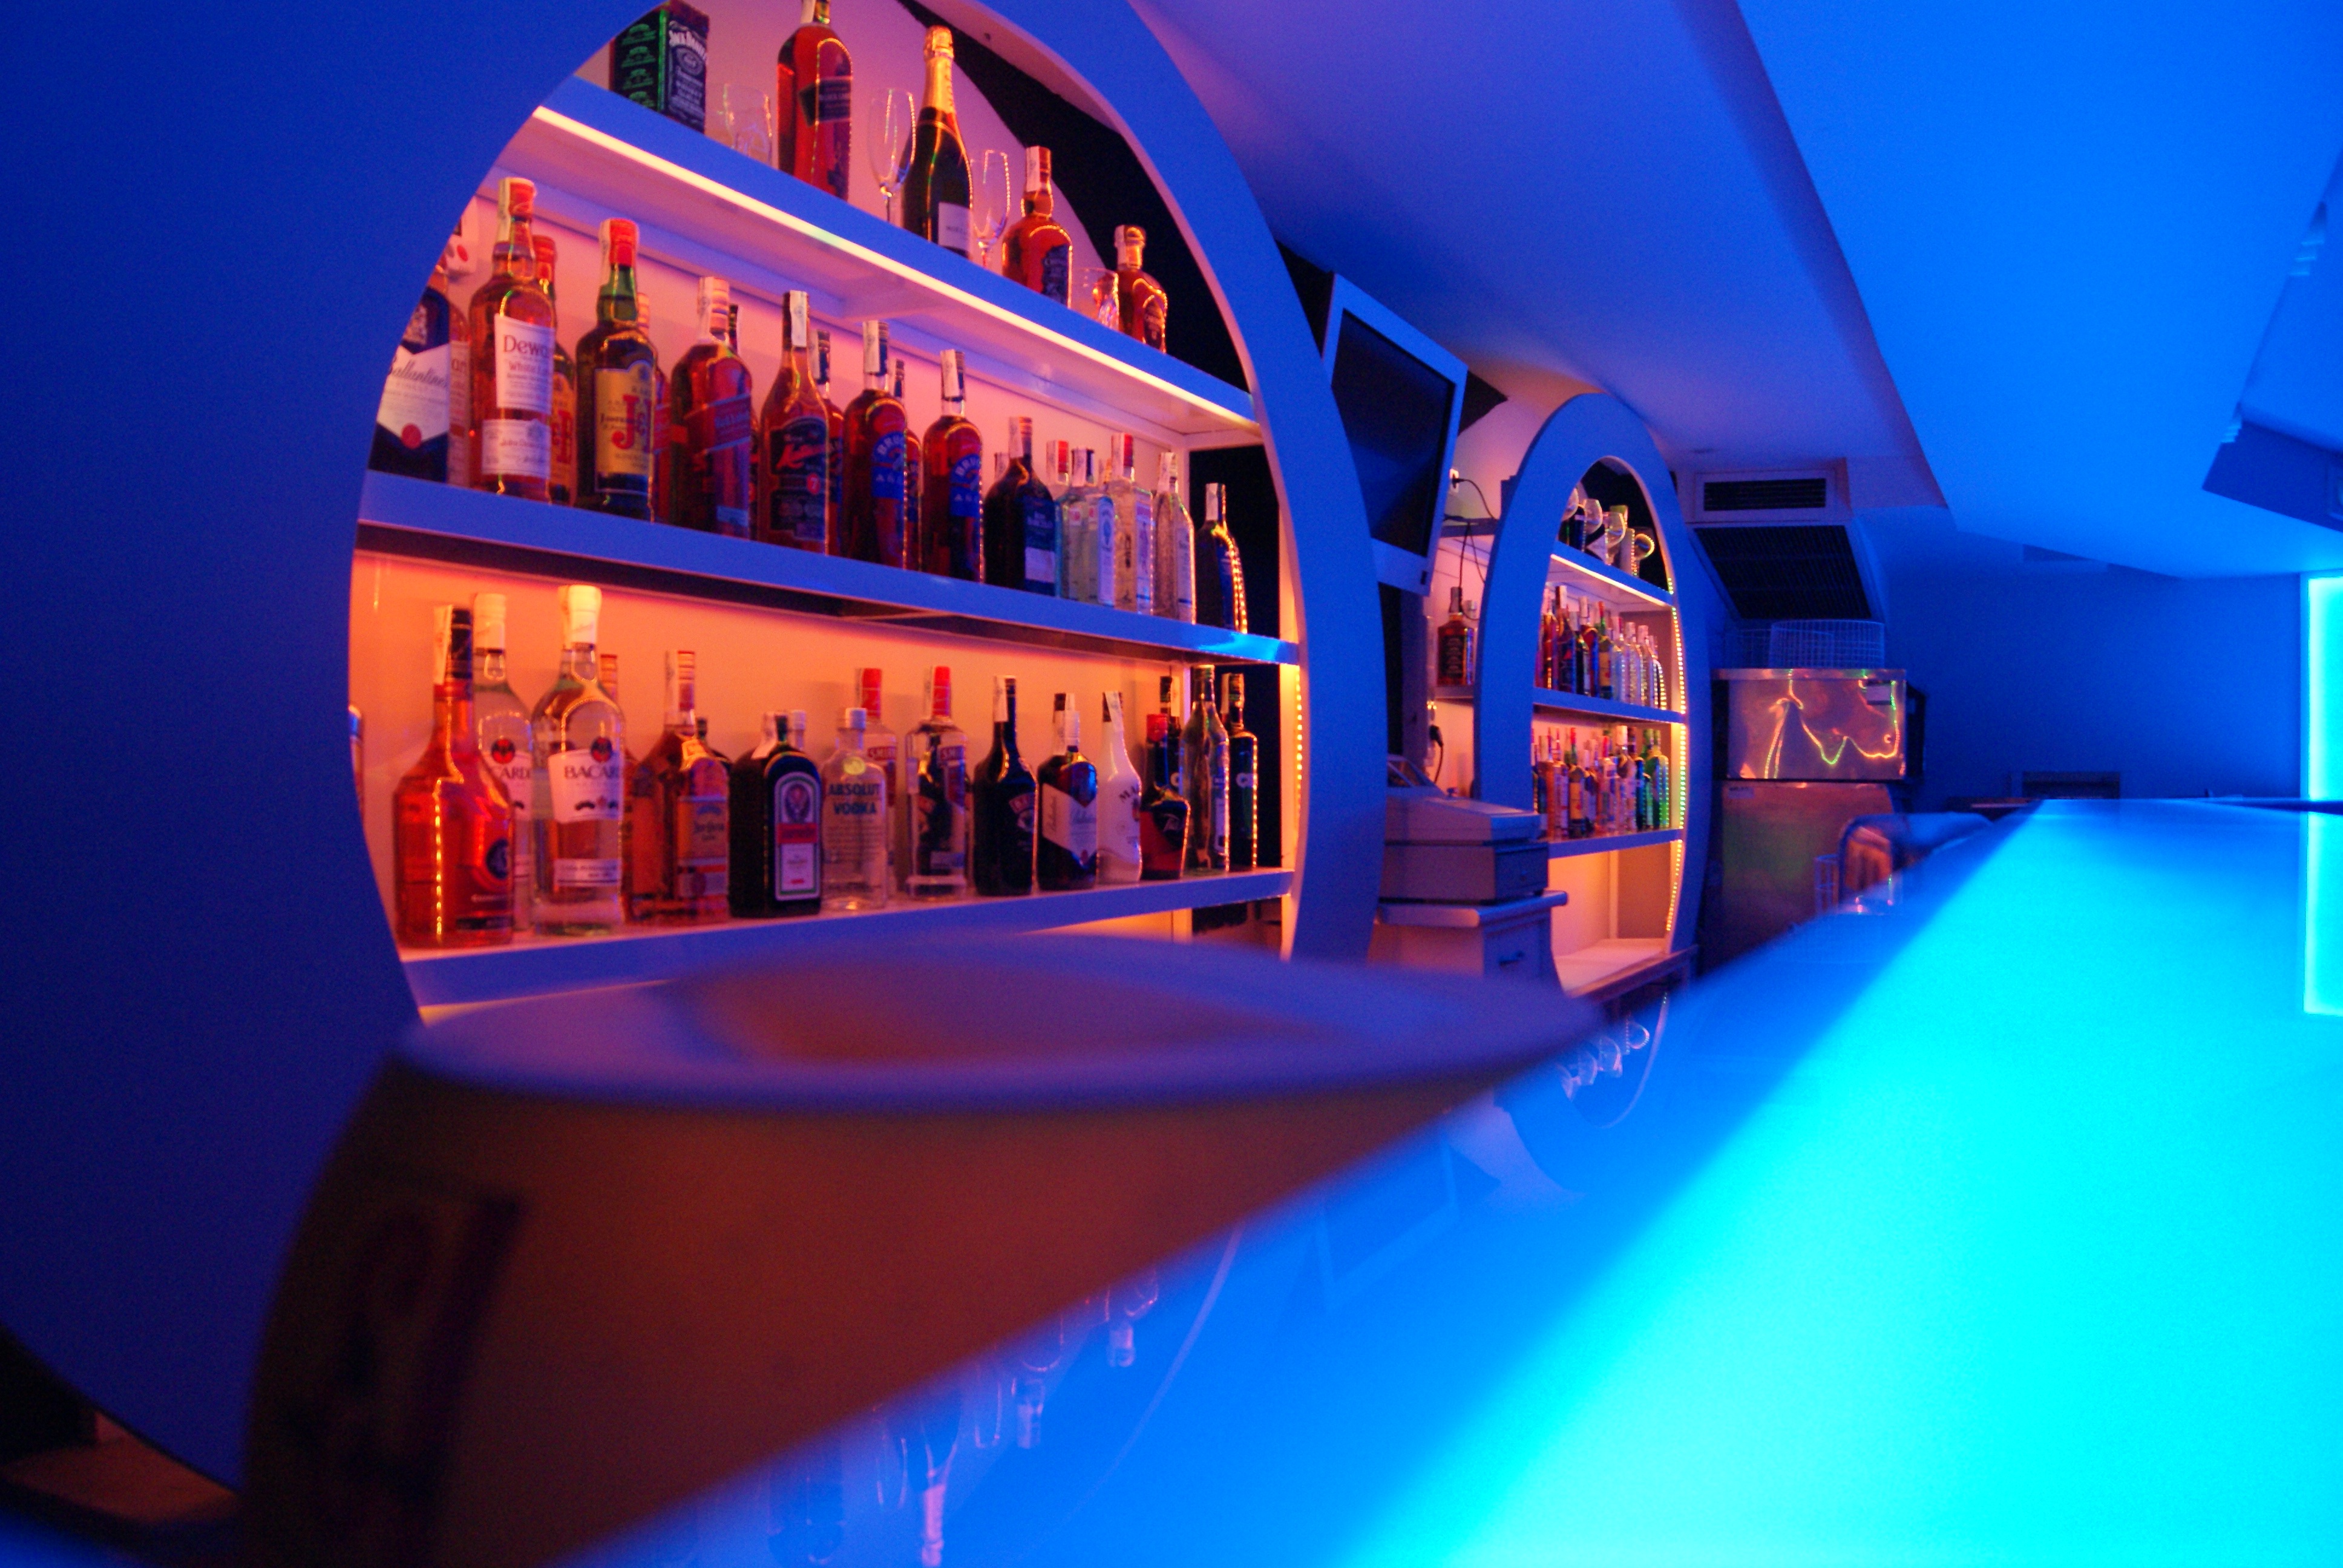
night, bar, drink, alcohol, local, disco, nightclub, studio81